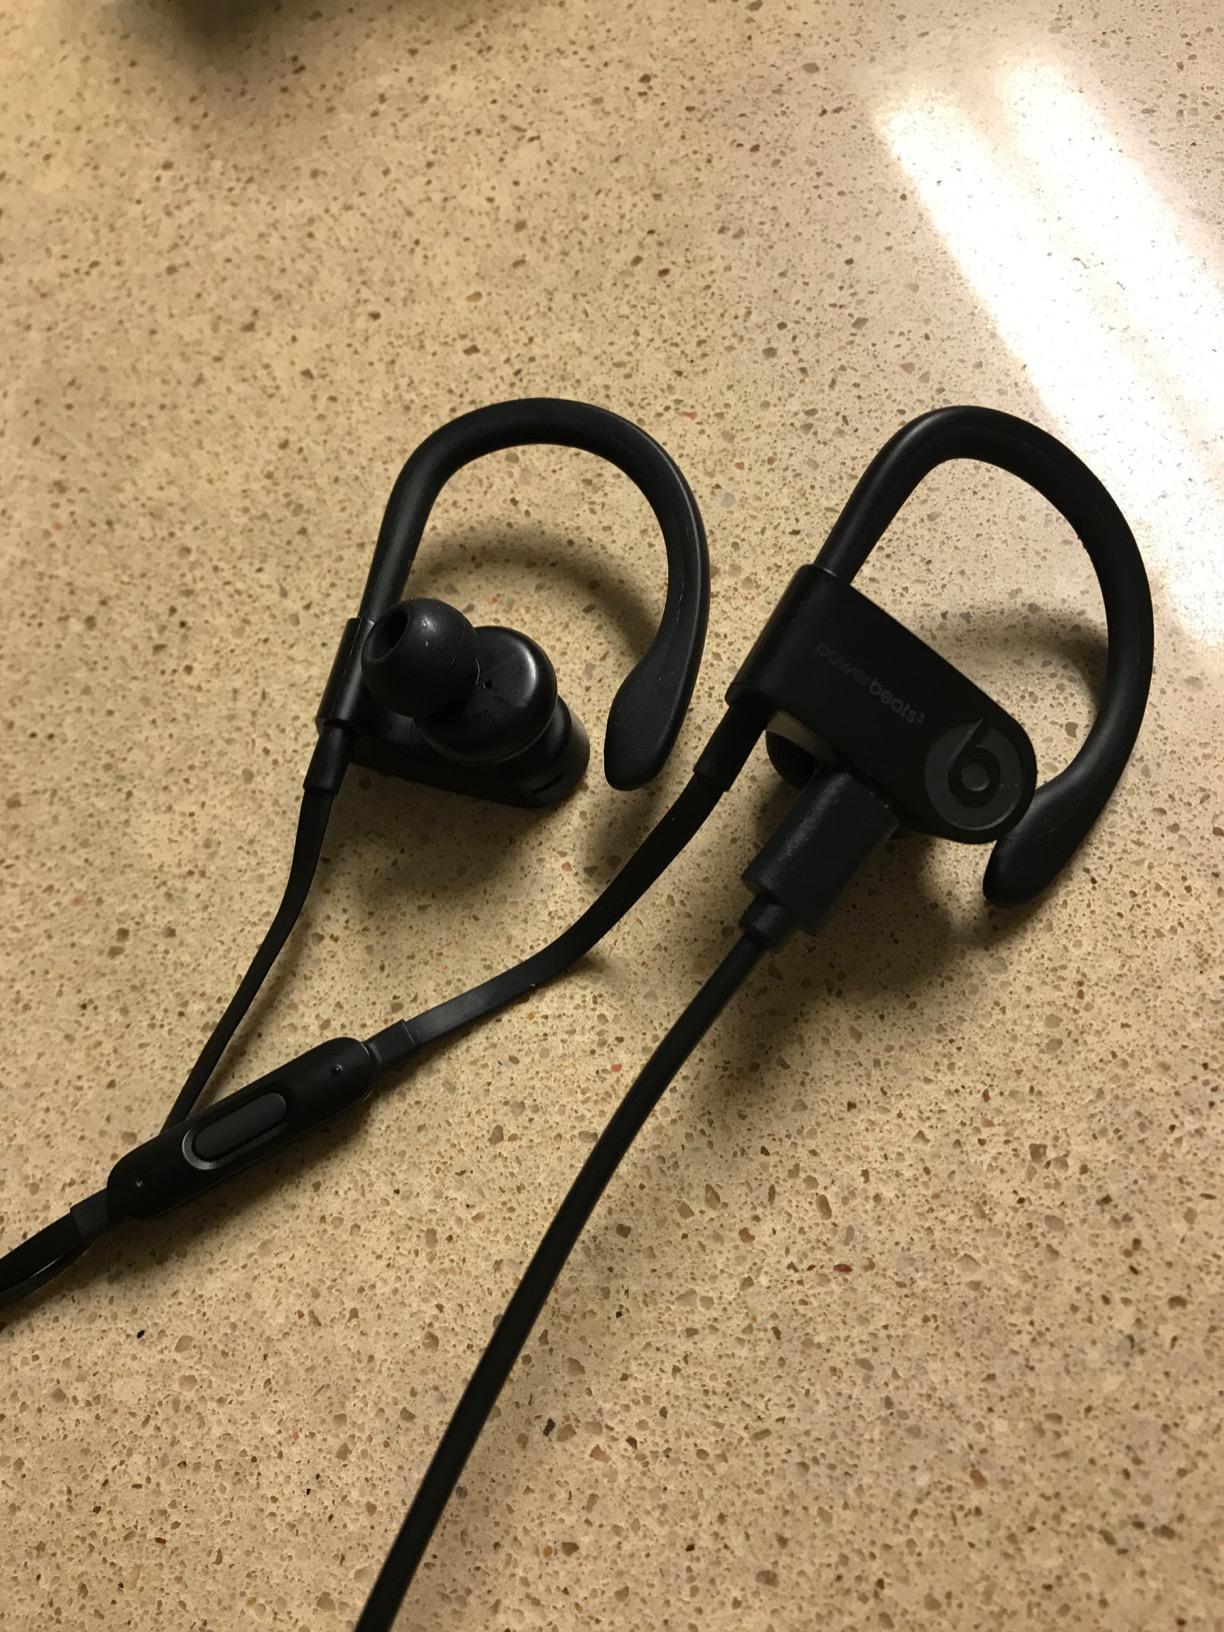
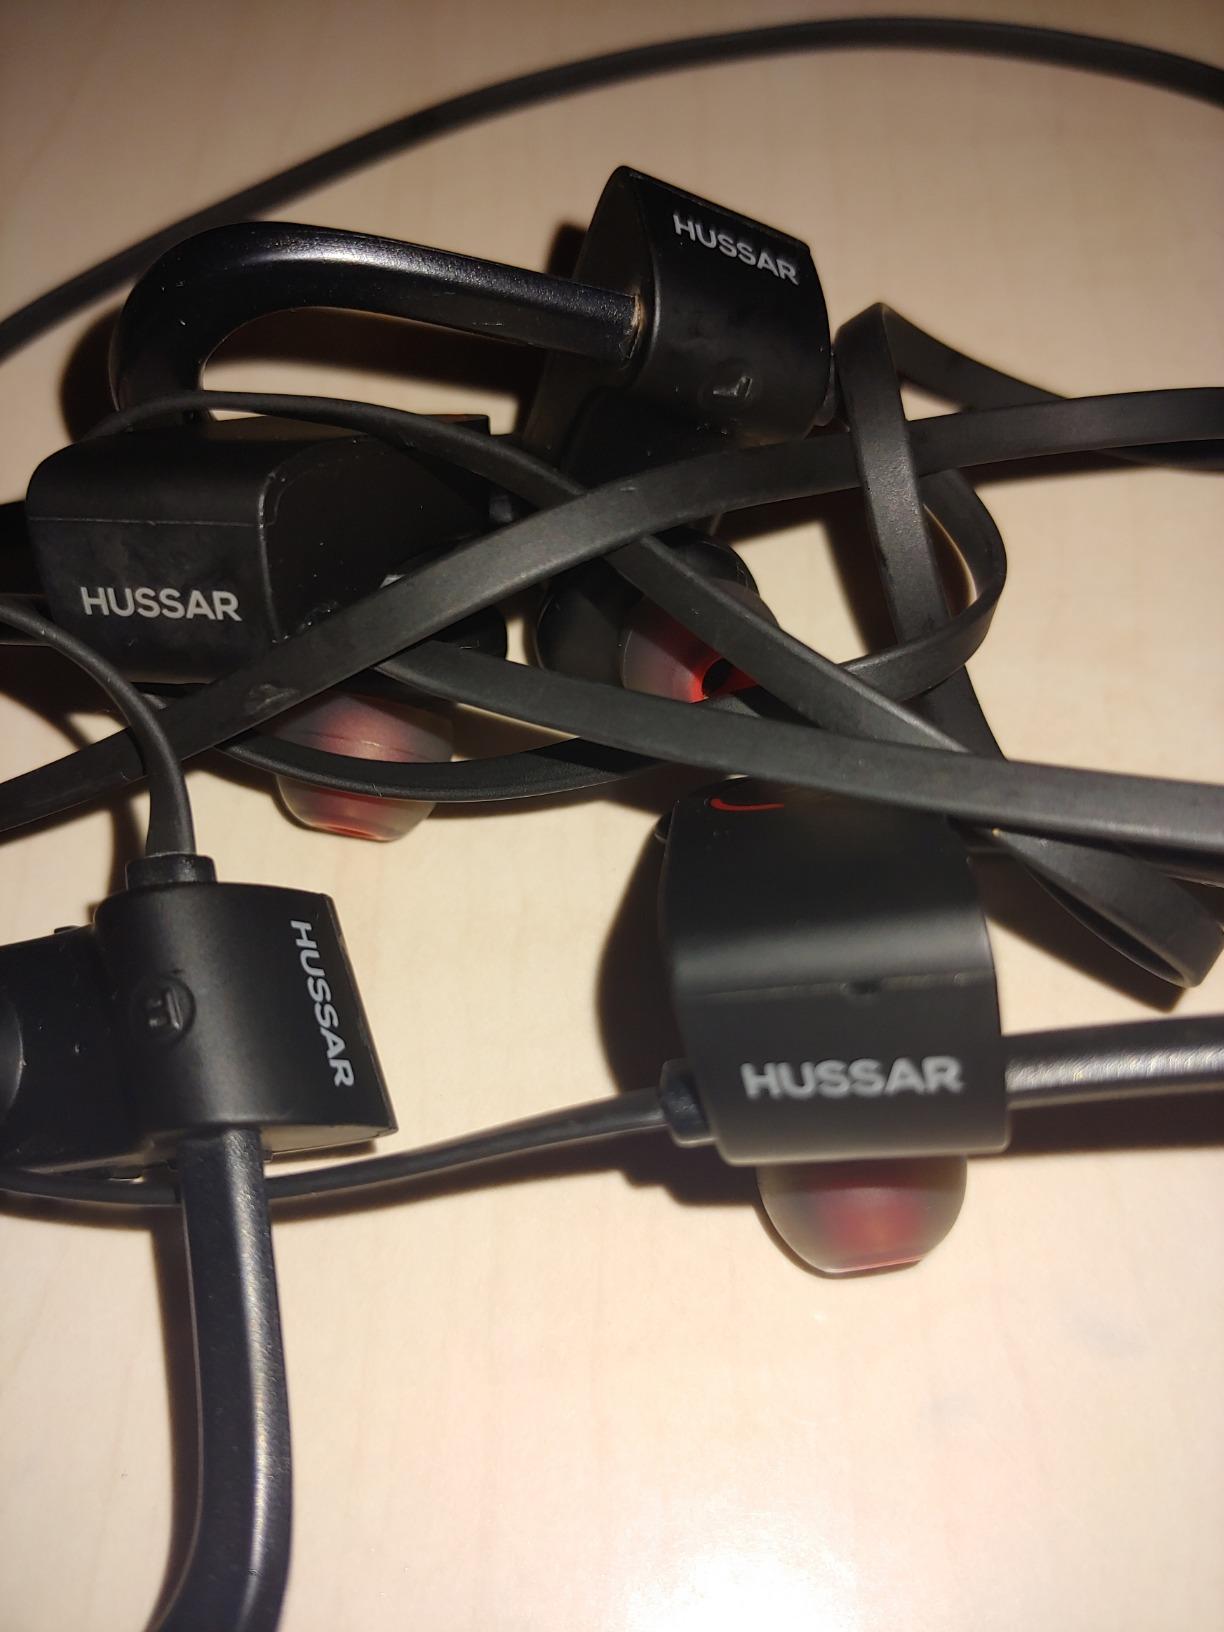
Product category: headphones
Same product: no